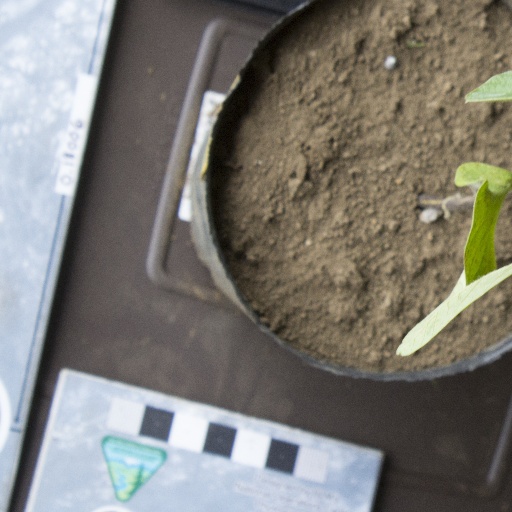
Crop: soybean